Answer in natural language. Consider the 3D positions of the objects in the scene and not just the 2D positions in the image. Is the centerpoint of  lowprofile brown wooden dresser at a higher height than lowprofile bed with blue bedding? Choose between the following options: yes or no
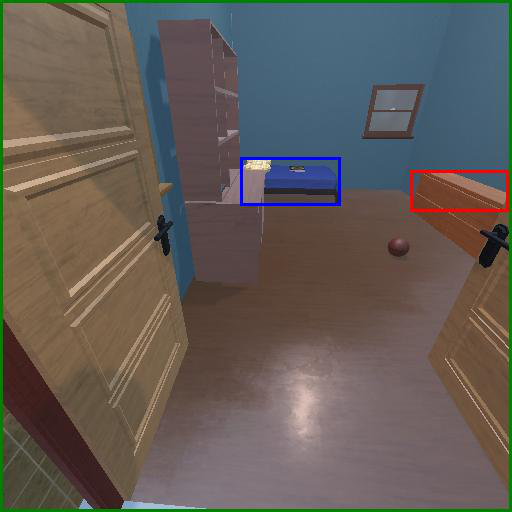
<answer>no</answer>